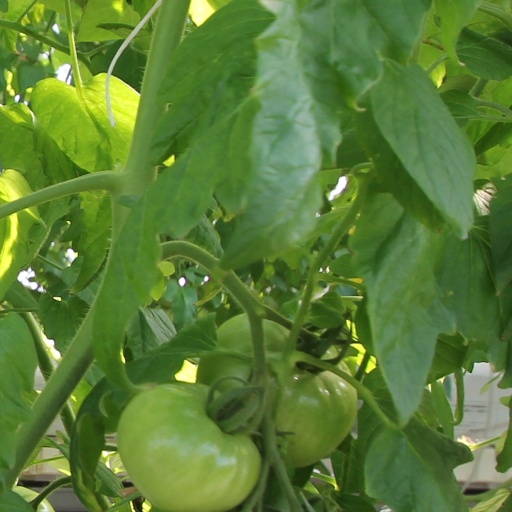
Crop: tomato